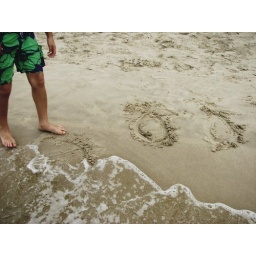
he was drawing fish in the sand with his toes.